Lazer Beam

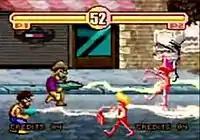
A screenshot from the Aurelien and Florian Marrel music video showing 'Stage 01'

The Aurelien and Florian Marrel directed video begins with a shot of the band reflected in a television screen then cuts to the start screen of a fictional video game called 'Lazer Beam' which claims to have been made by the Kocakatpiece Corporation in 2005. 'Arcade mode' is selected then two characters are chosen from a menu featuring four Super Furry Animals band member lookalikes before a brief 'How to play' screen is shown.